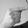
ASL letter: G